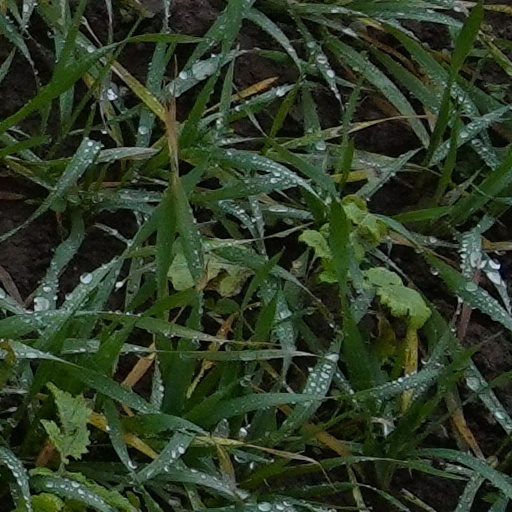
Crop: wheat